George M. Hooe

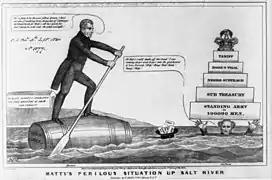
"Matty's perilous situation up Salt River-" Democrat Martin van Buren is sinking into Salt River with weighted boxes on his head. Whig candidate William Harrison watches on, 'It's a pity to let the poor fellow drown; I had an idea of making him Inspector of Cabbages of Kinderhook for that's all he's good for; but I think he will sink. Oh what a weight!"

George Mason Hooe (4 November 1807 – 10 April 1845), a grandson of George Mason V, was a lieutenant in the United States Navy whose court-martial in 1839 became a political controversy involving Democratic president Martin van Buren over the application of Black Codes to military trials.